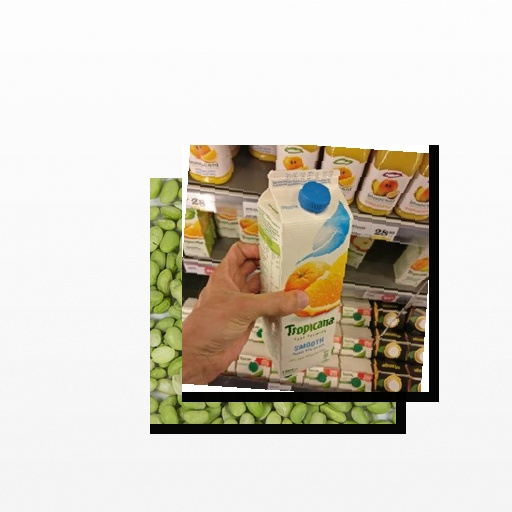
Food items: soybean, mixed_juice